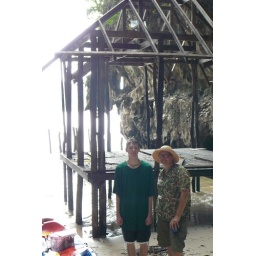
Mom and me standing near the old boat house which was ruined during the tsunami.